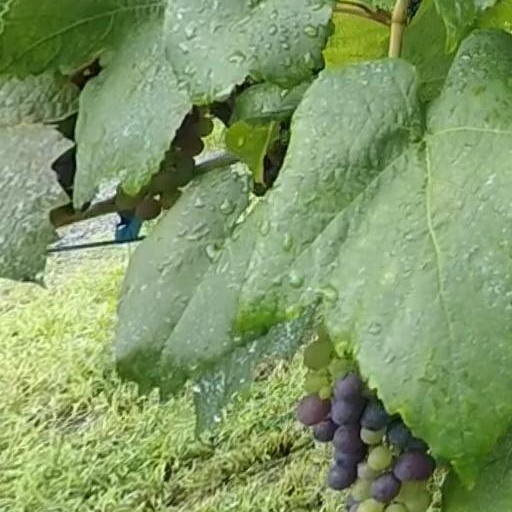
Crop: grape